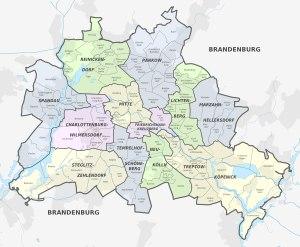
La ville de Berlin est divisée, depuis le 1ᵉʳ janvier 2001, en douze arrondissements municipaux et 96 quartiers. Ceux-ci ont été institués par la loi du 10 juin 1998, portant sur la réforme de la réglementation sur les arrondissements.